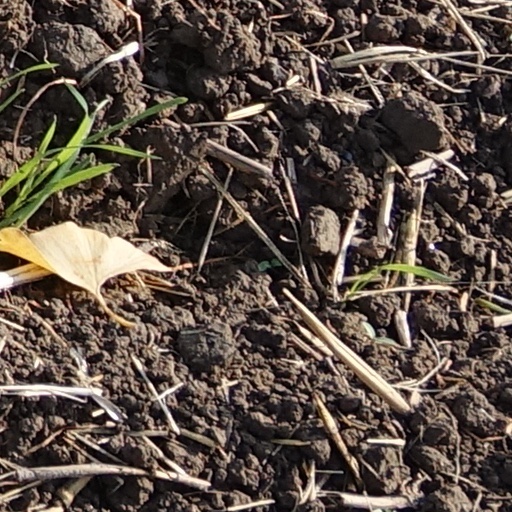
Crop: wheat